Firozkoh

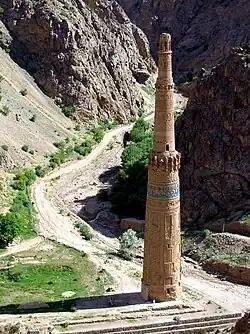
Minaret of Jam

The city was founded in 1146 by a member of the Ghurid dynasty, Qutb al-Din Muhammad. The Ghurid sultanate was brought to prominence in 1150 by Ala Al-Din Husayn, al-Din Muhammad's brother, who overthrew the previous Ghaznavid dynasty and burned their capital city, Ghazna, killing up to 60,000 inhabitants. A historian of the dynasty, Minhaj al-Siraj Juzjani, wrote that the remaining citizens of Ghazna, imprisoned, were used to transport building supplies to Firozkoh. Juzjani also claims that the blood of the prisoners was combined with mud to form additional building materials.